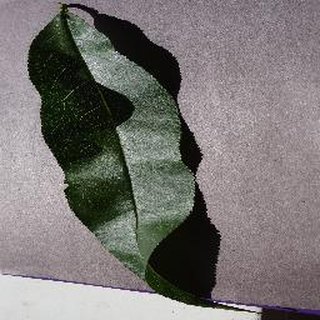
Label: healthy_peach